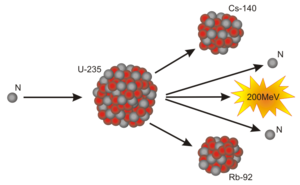
Fission nucléaire de l’uranium-235 (note